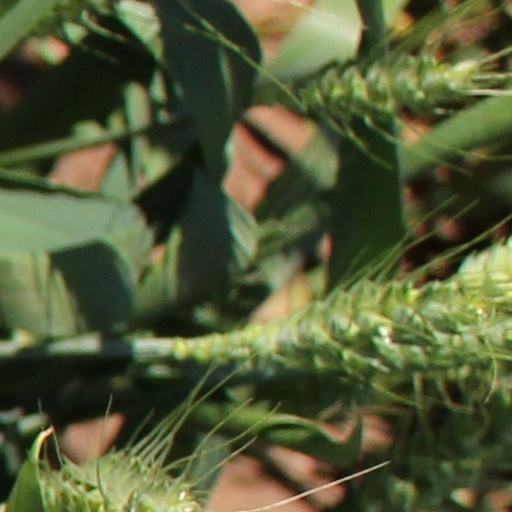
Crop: wheat